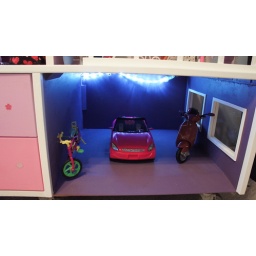
2 car garage with 2 1/8th plexiglass windows in split frame casings. Also has a bike rack